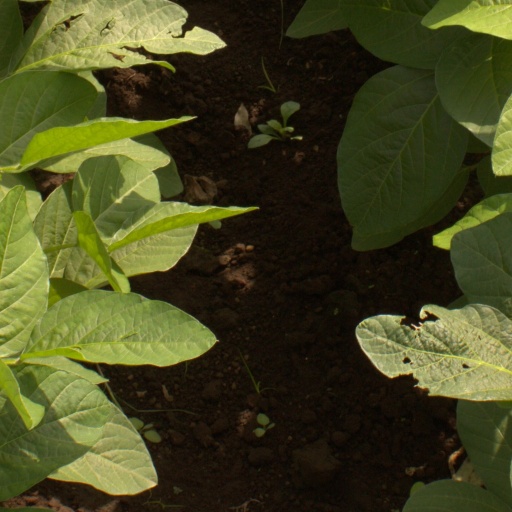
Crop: soybean